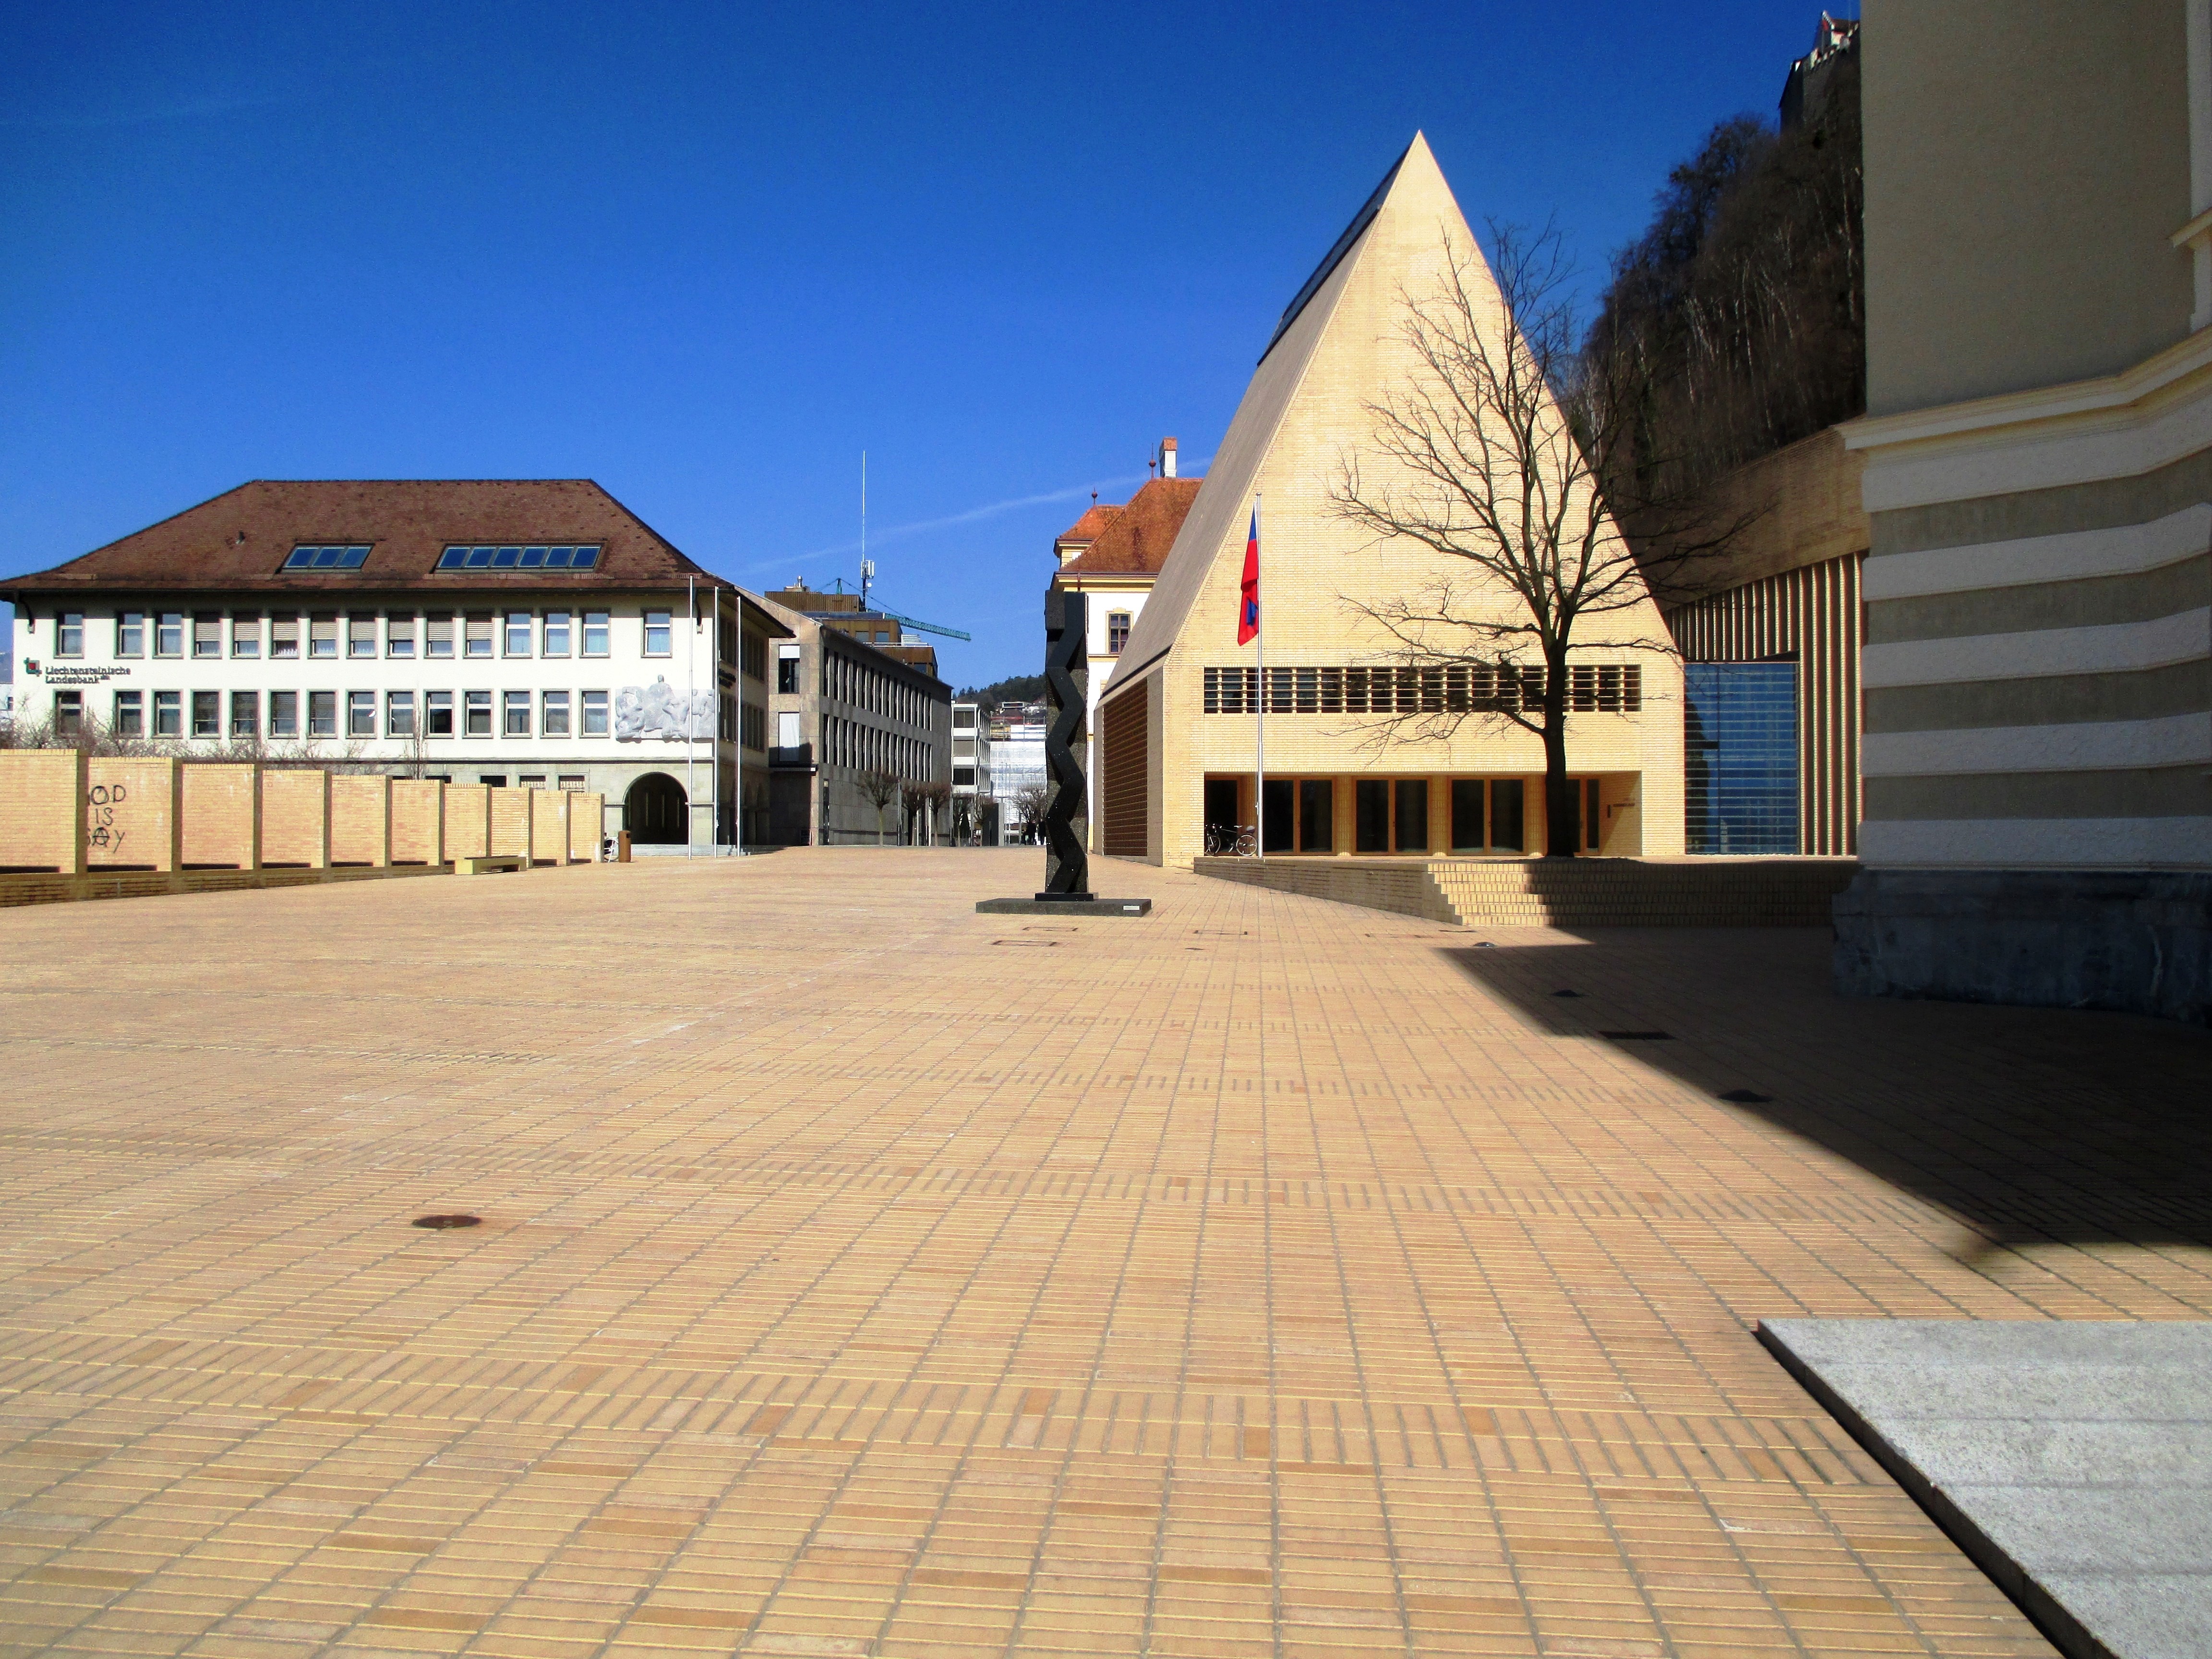
architecture, building, walkway, plaza, facade, property, place of worship, estate, outdoor structure, vaduz, principality of liechtenstein, parliament square